First Italian War of Independence

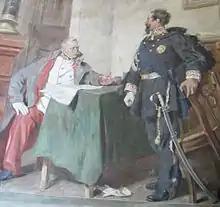
At Vignale on 24 March 1849, the new king of Sardinia, Victor Emmanuel II loses his temper in front of Radetzky, upon reading the Austrian peace terms, as depicted in a fresco by Vittorio Emanuele Bressanin in the Tower of San Martino della Battaglia.

But in the front lines, the Austrian colonel Ludwig von Benedek had a sense of the disordered curve of the enemy forces, despite the darkness, and advanced resolutely, forcing the Brigade "Regina" (1st Division) to retreat south to Mortara to reorganise itself. Von Benedeck managed to occupy the settlement and to hold it against an attack of the Brigade "Aosta" (1st Division). In the darkness, a new Austrian attack forced the defenders to abandon the bridge over the Erbognone southeast of Mortara, as well. All this was achieved even though the troops of d'Aspre had stopped as ordered.